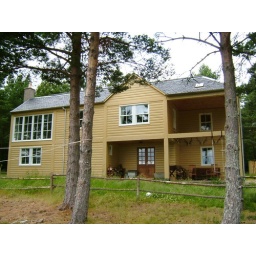
The yellow house near Aviemore